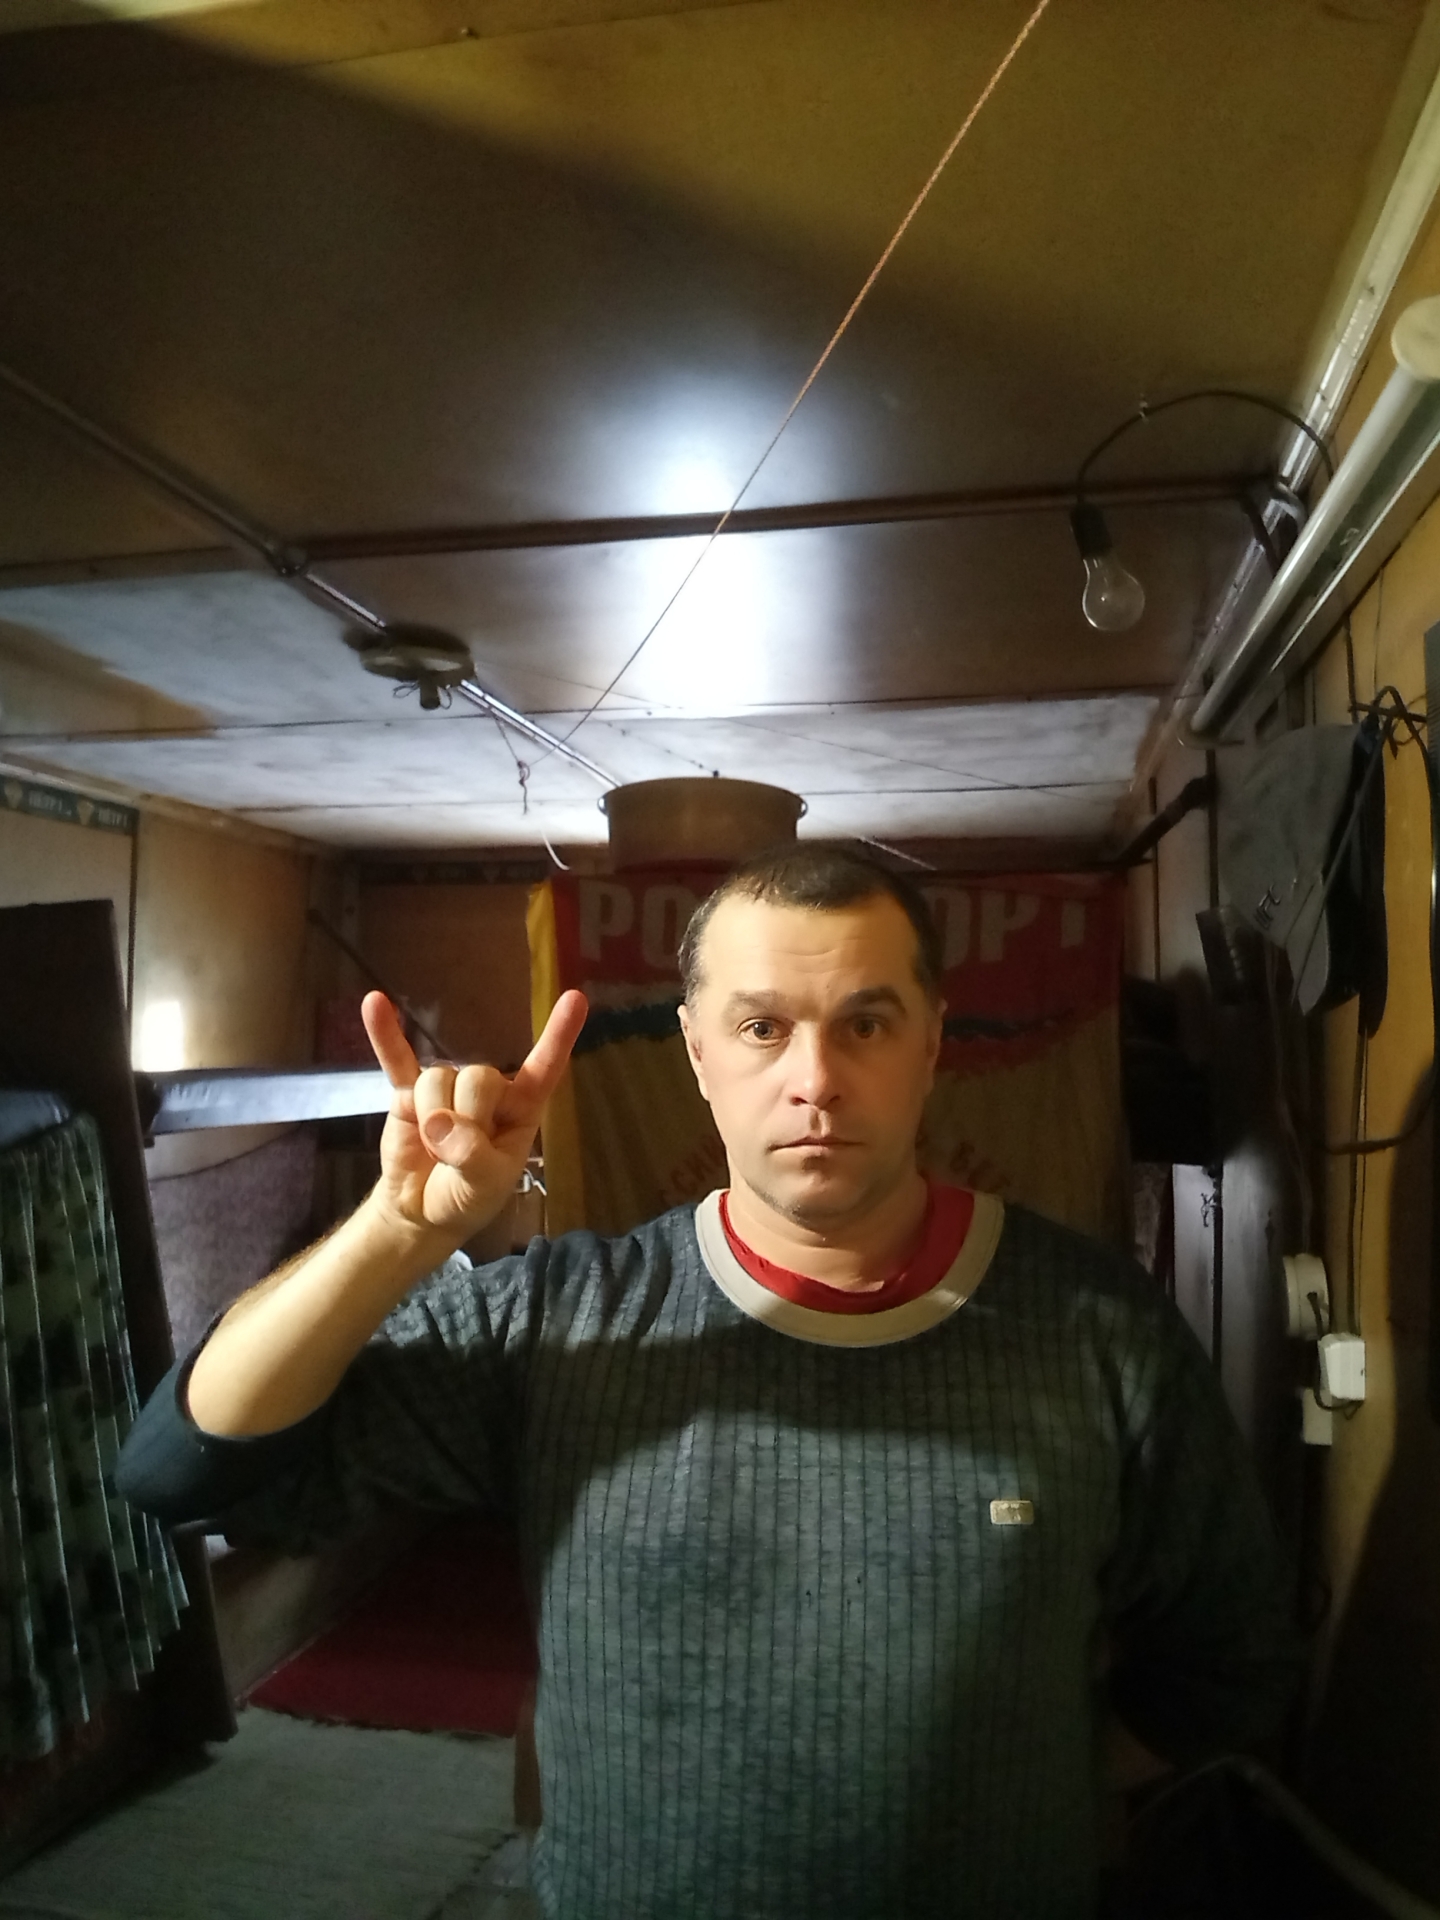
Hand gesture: rock